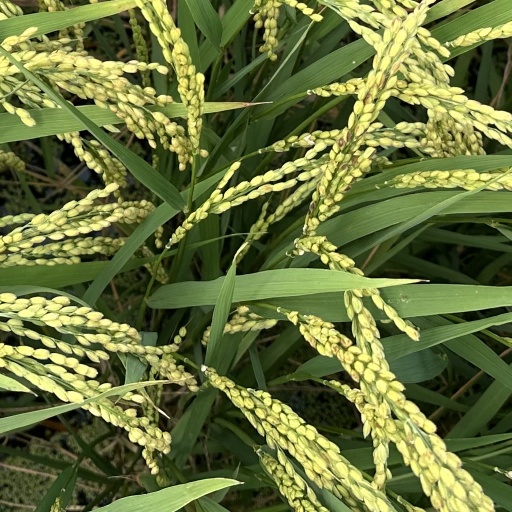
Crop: rice